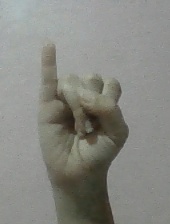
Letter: meem